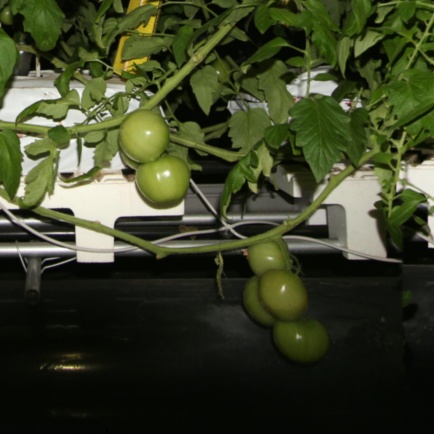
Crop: tomato